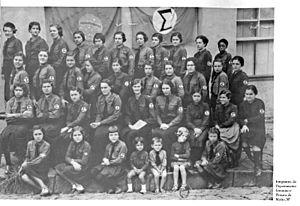
L’action intégraliste brésilienne ou AIB fut un mouvement politique brésilien d'inspiration fasciste, né en tant que tel le 8 octobre 1932, lors de la divulgation du Manifeste intégraliste. Fondé et dirigé par Plínio Salgado, le mouvement intégraliste est similaire en de nombreux points aux mouvements fascistes européens et notamment au fascisme italien, à la seule différence que Salgado ne prêche pas la haine raciale.